Zygmunt Kubiak

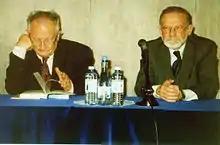
Bronislaw Geremek and Zygmunt Kubiak in 2002

Zygmunt Kubiak (30 April 1929, in Warsaw – 19 March 2004) was a Polish writer, essayist, translator, propagator of the antique culture, and professor at the University of Warsaw.